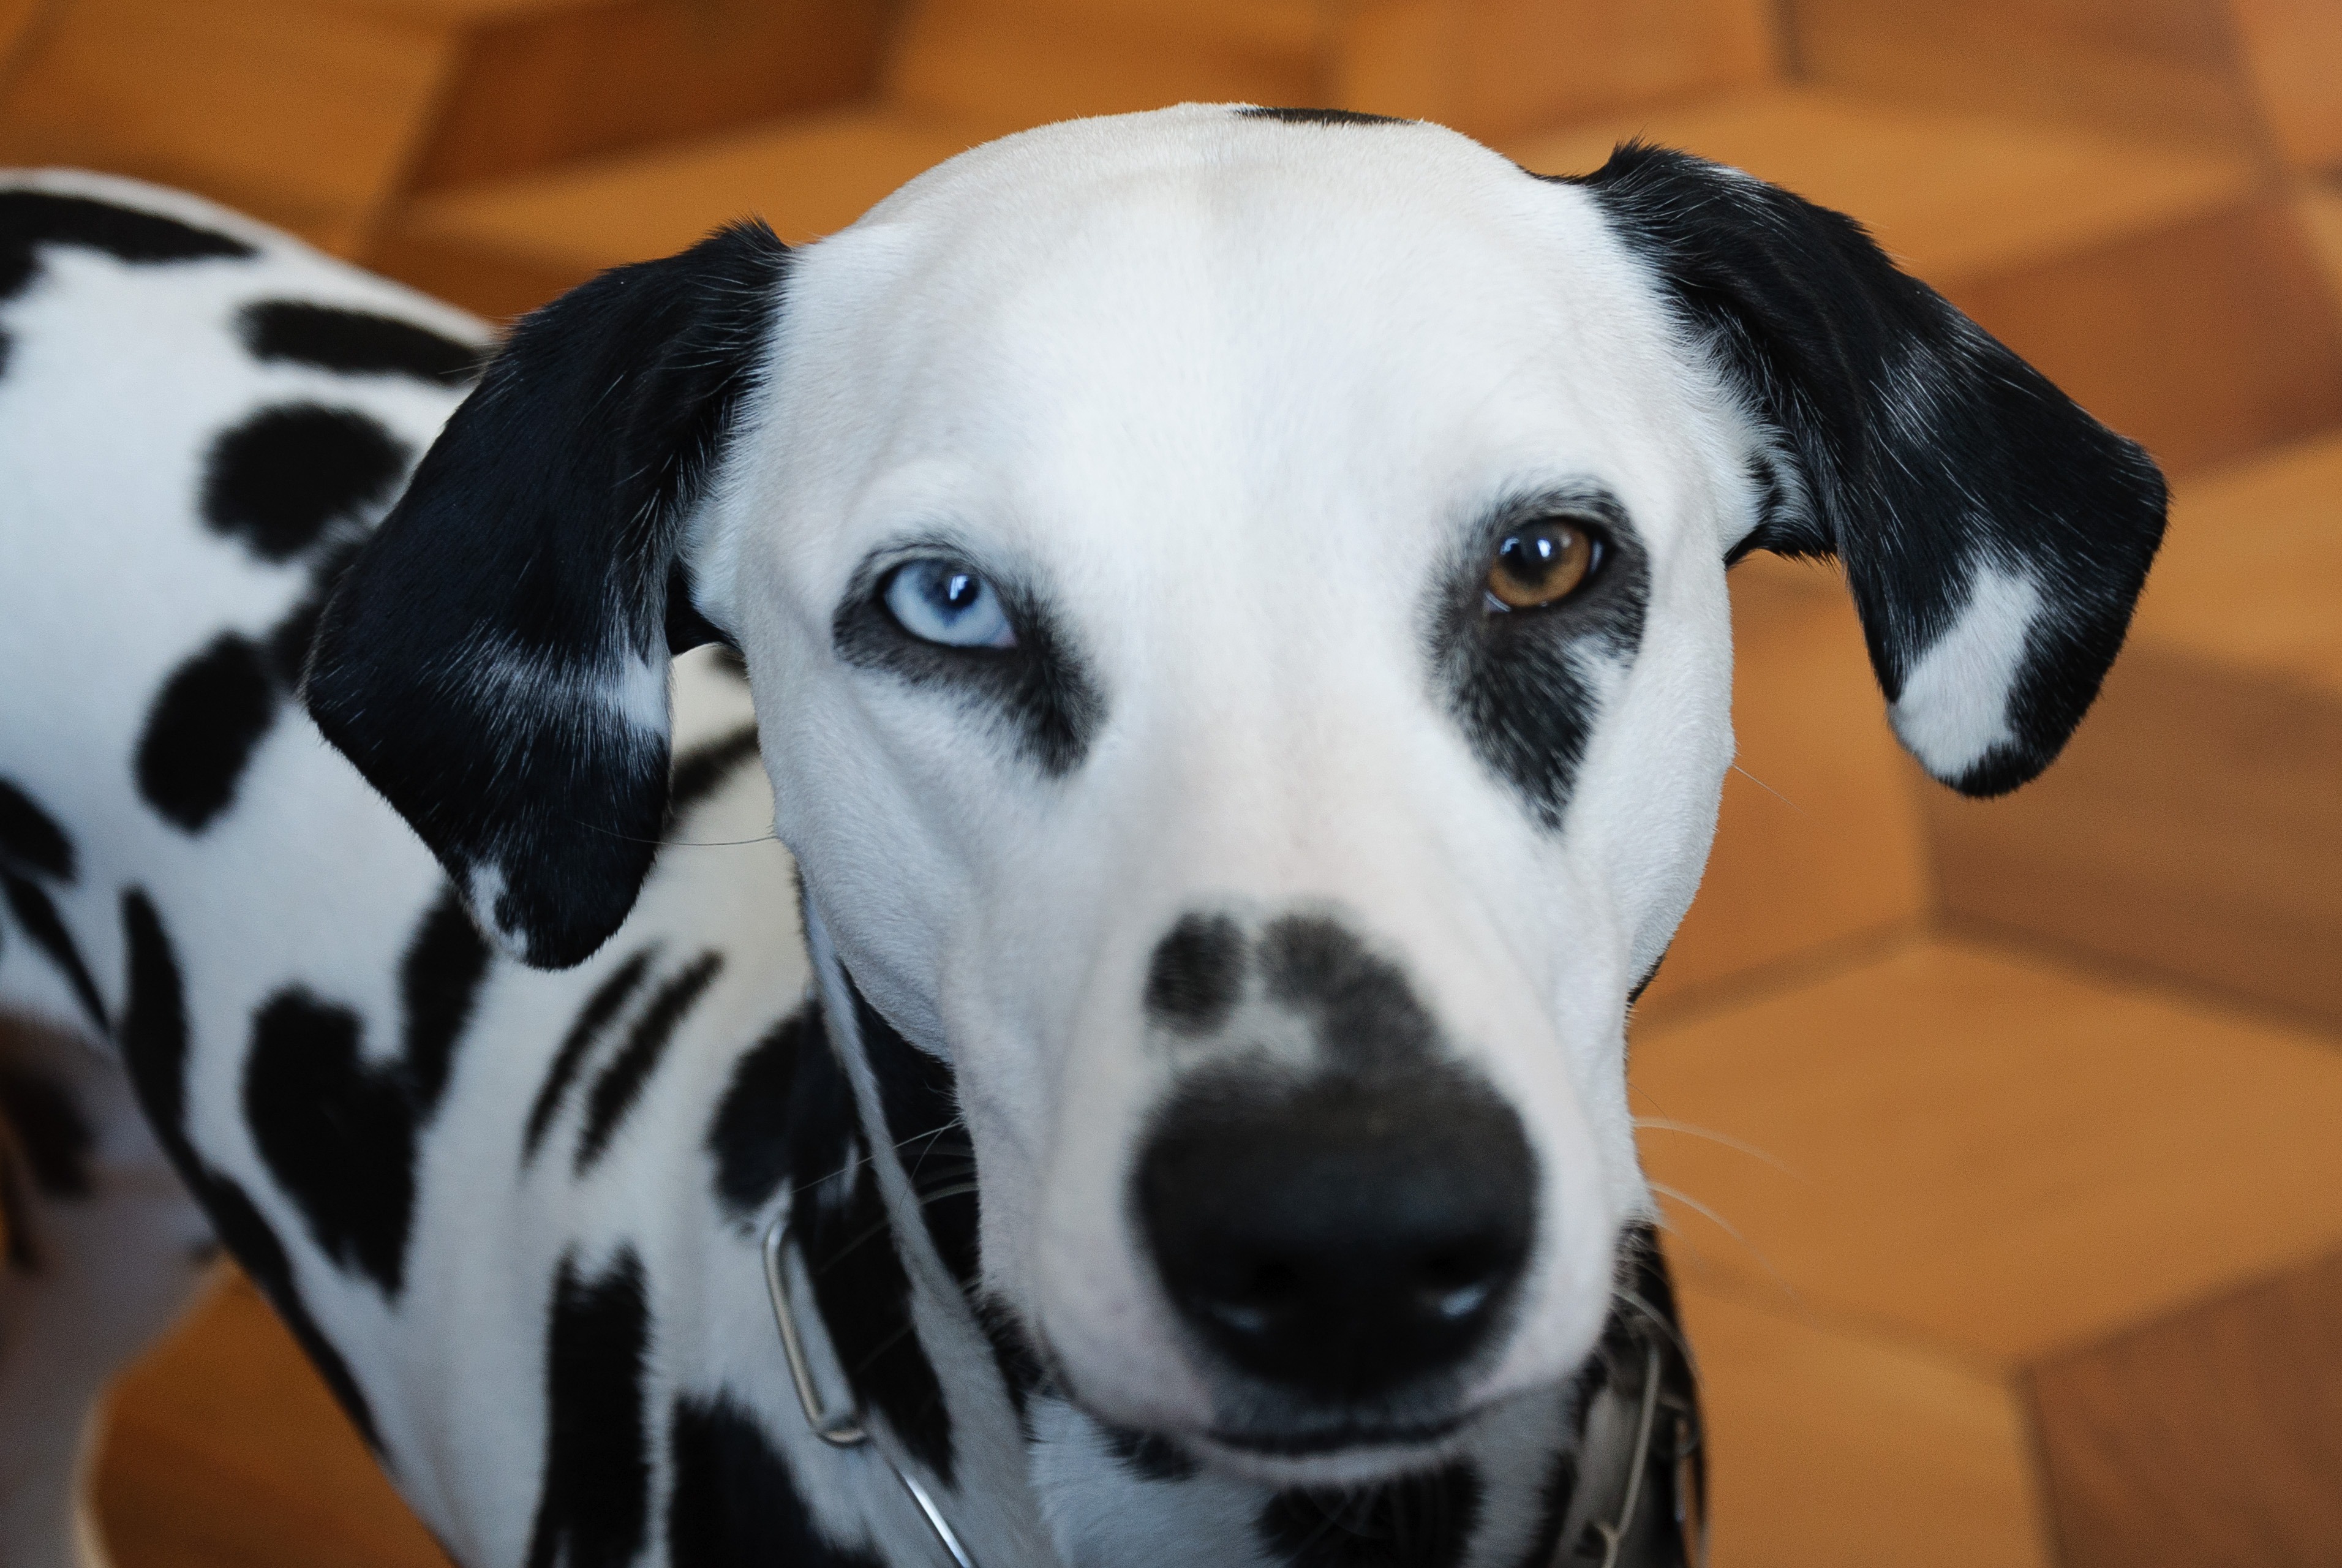
white, puppy, dog, mammal, animals, vertebrate, dalmatian, dalmatians, dog like mammal, heterochromia